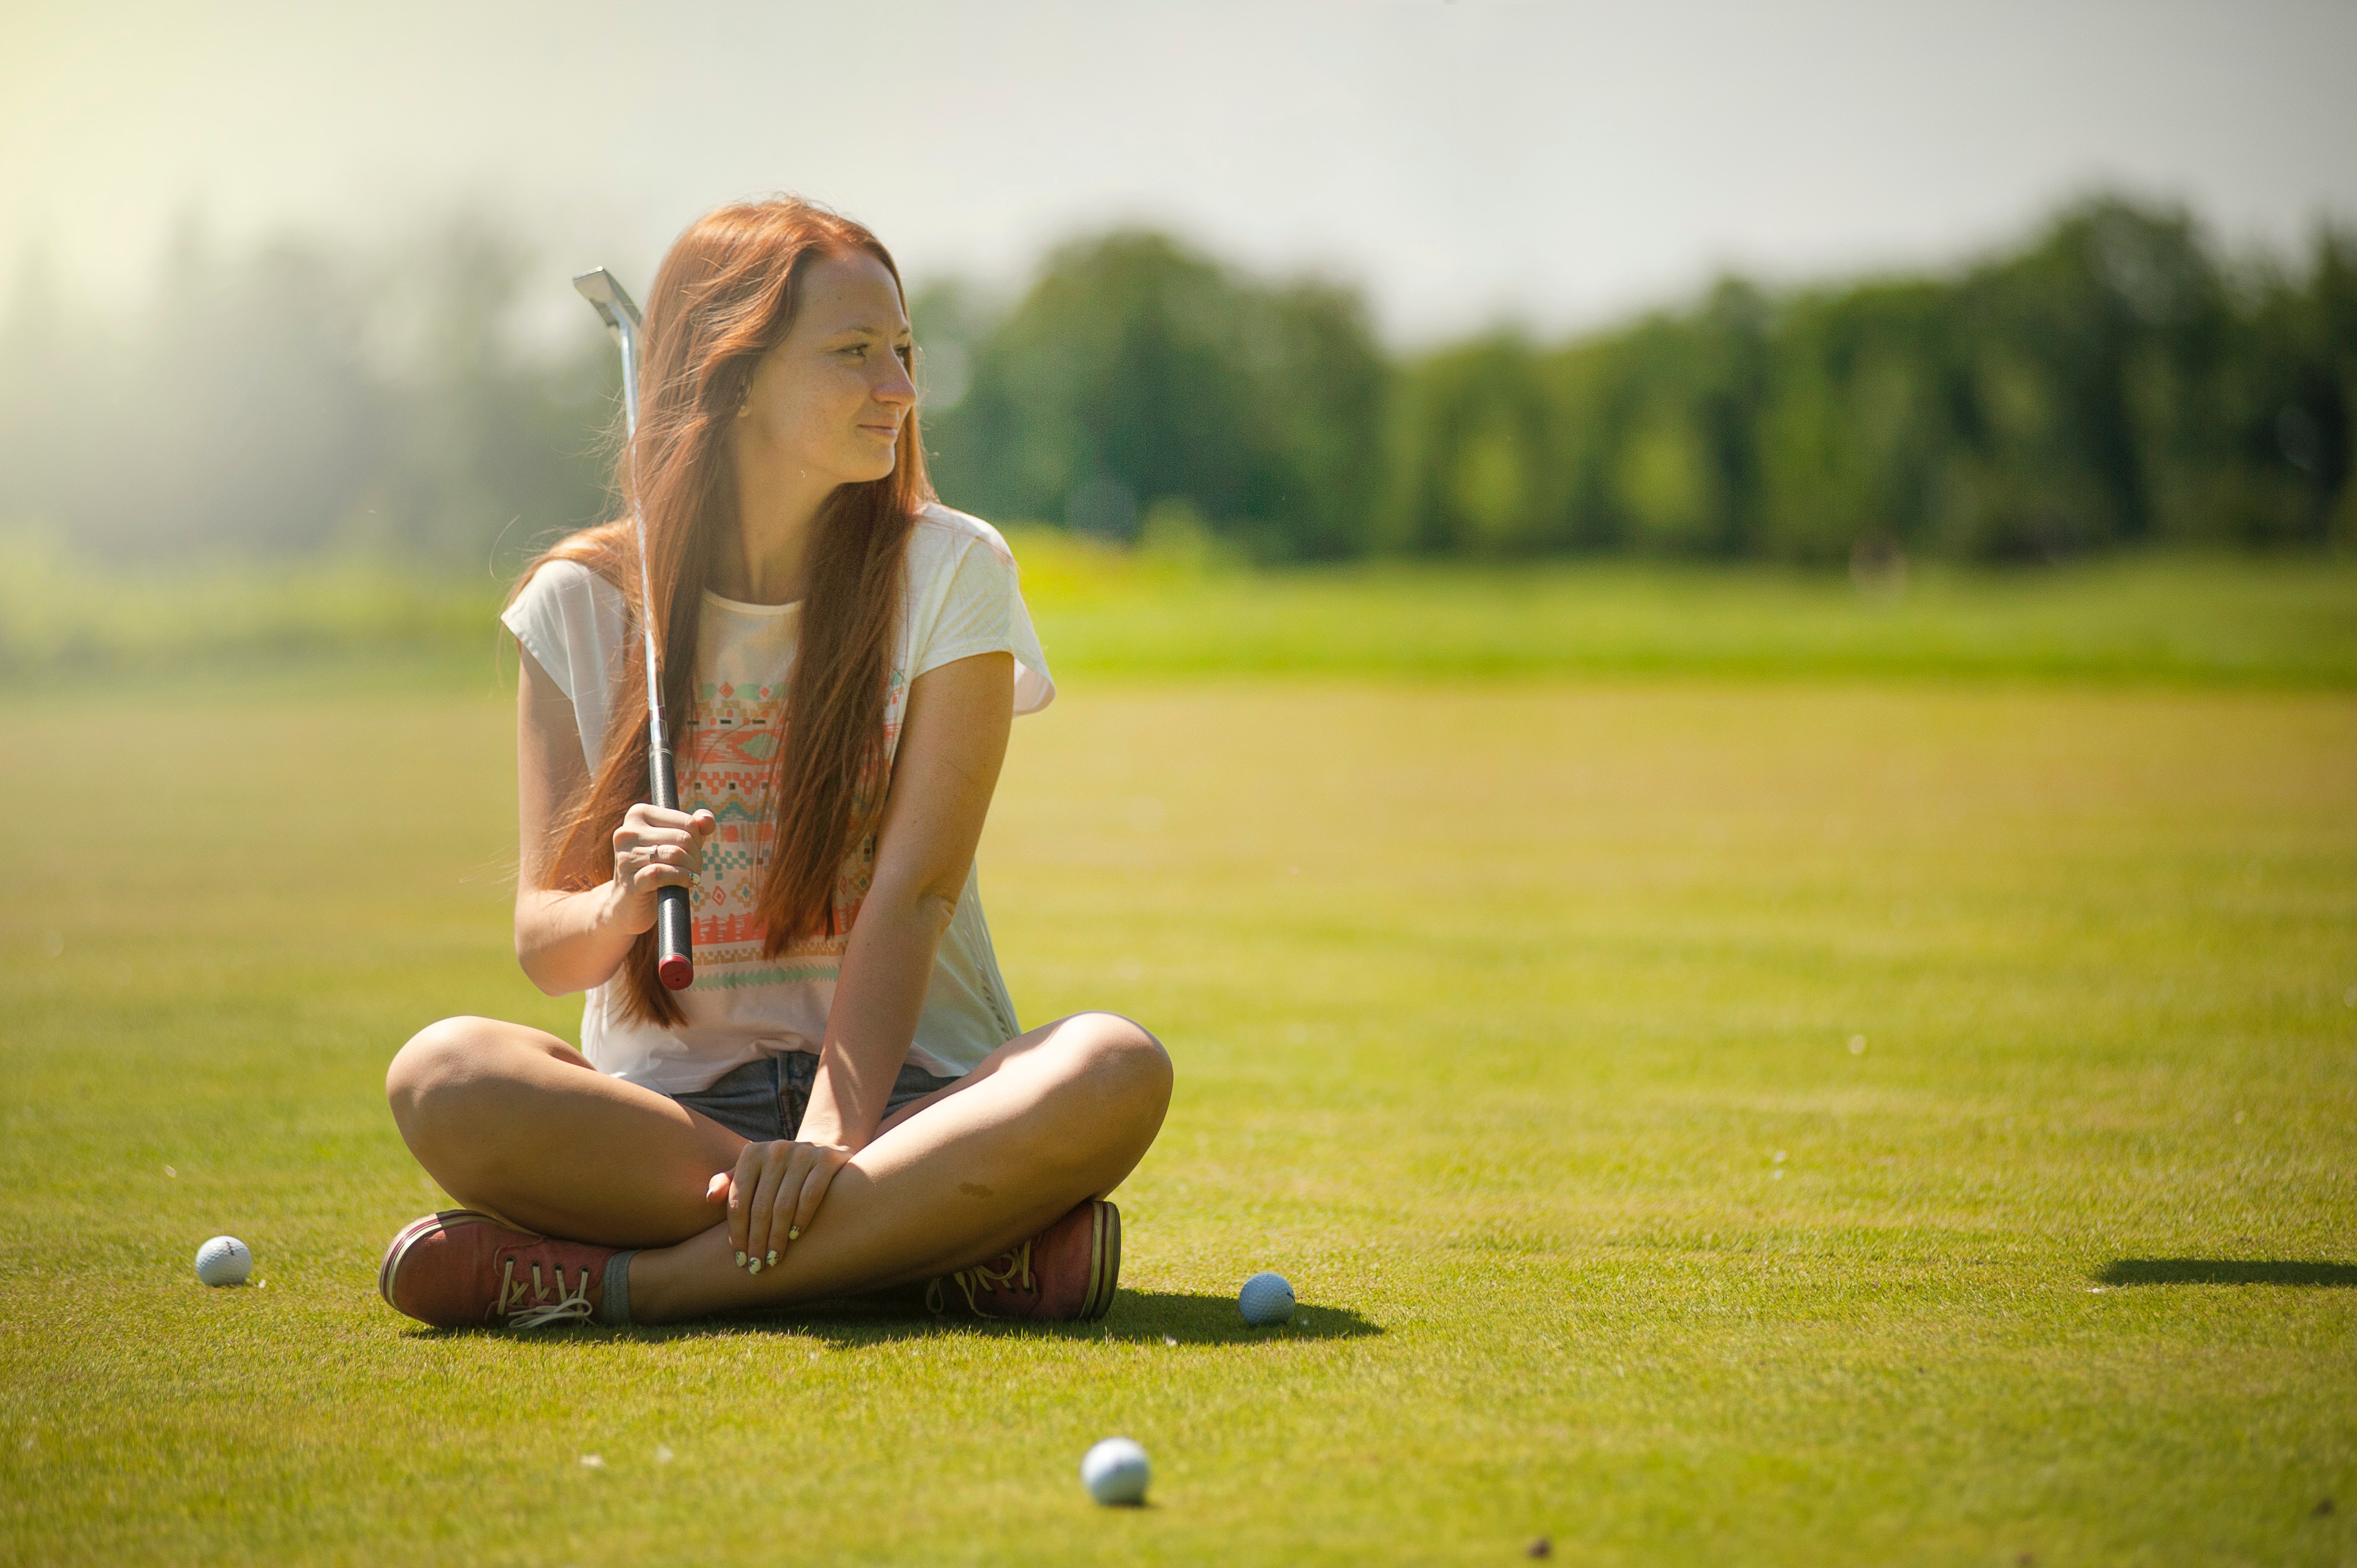
People in nature, golfer, golf equipment, sport venue, golf, grass, golf club, golf course, recreation, leisure, photography, play, putter, games, sports equipment, plant, competition event, sitting, precision sports, grassland